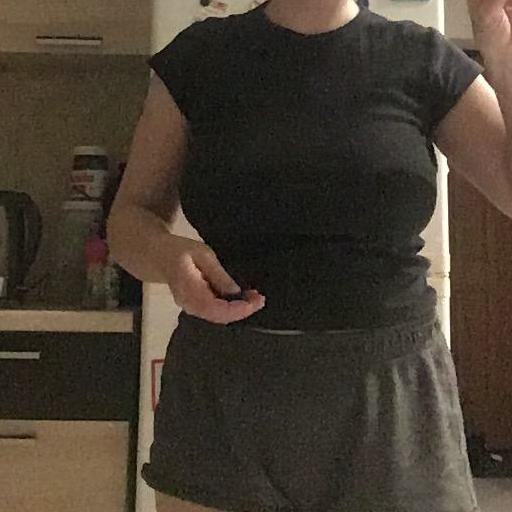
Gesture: no_gesture